History of medieval Cumbria

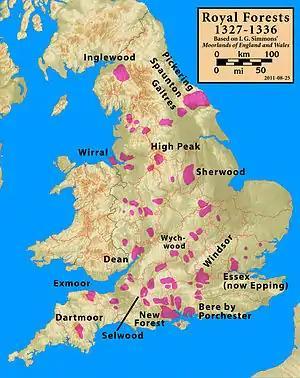
Location of Inglewood Forest, stretching from Carlisle to Penrith; it was the most northerly of the Royal forests

Although he was sometimes called an earl of Cumberland, it seems that he was rather a "power" (the foundation deed of Wetheral Priory, which Ranulf set-up, calling him a "potestas"). He was mentioned in a 1212 source as "Earl Ranulf, sometime lord of Cumberland", the earldom referred to being that of Chester. There was probably a distinction in the minds of contemporaries between the king's borough of Carlisle (inhabited largely by the Norman French and/or English) and Cumberland, (consisting of Brythons, Irish, Norse and English folk). Ranulf created baronies for his brother-in-law, Robert de Trevers (based at the castle at Burgh-by-Sands), and for Turgis Brandos (based at Liddel), indicating "a high level of delegated authority" It may be that no Royal acts were promulgated in Cumberland and Westmorland during Ranulf's time, and that the King's writ did not run here, again pointing to the semi-regal position of Ranulf and Henry's desire not to interfere. Ranulf became Earl of Chester in 1121, giving up his Cumbrian "honour" (group of estates), possibly as part of the purchase price for the Chester title and lands. This may suggest that his rule in Cumbria was more of an office-holding position than a feudal holding of lands, as otherwise he would have kept his Cumbrian lands intact for life.